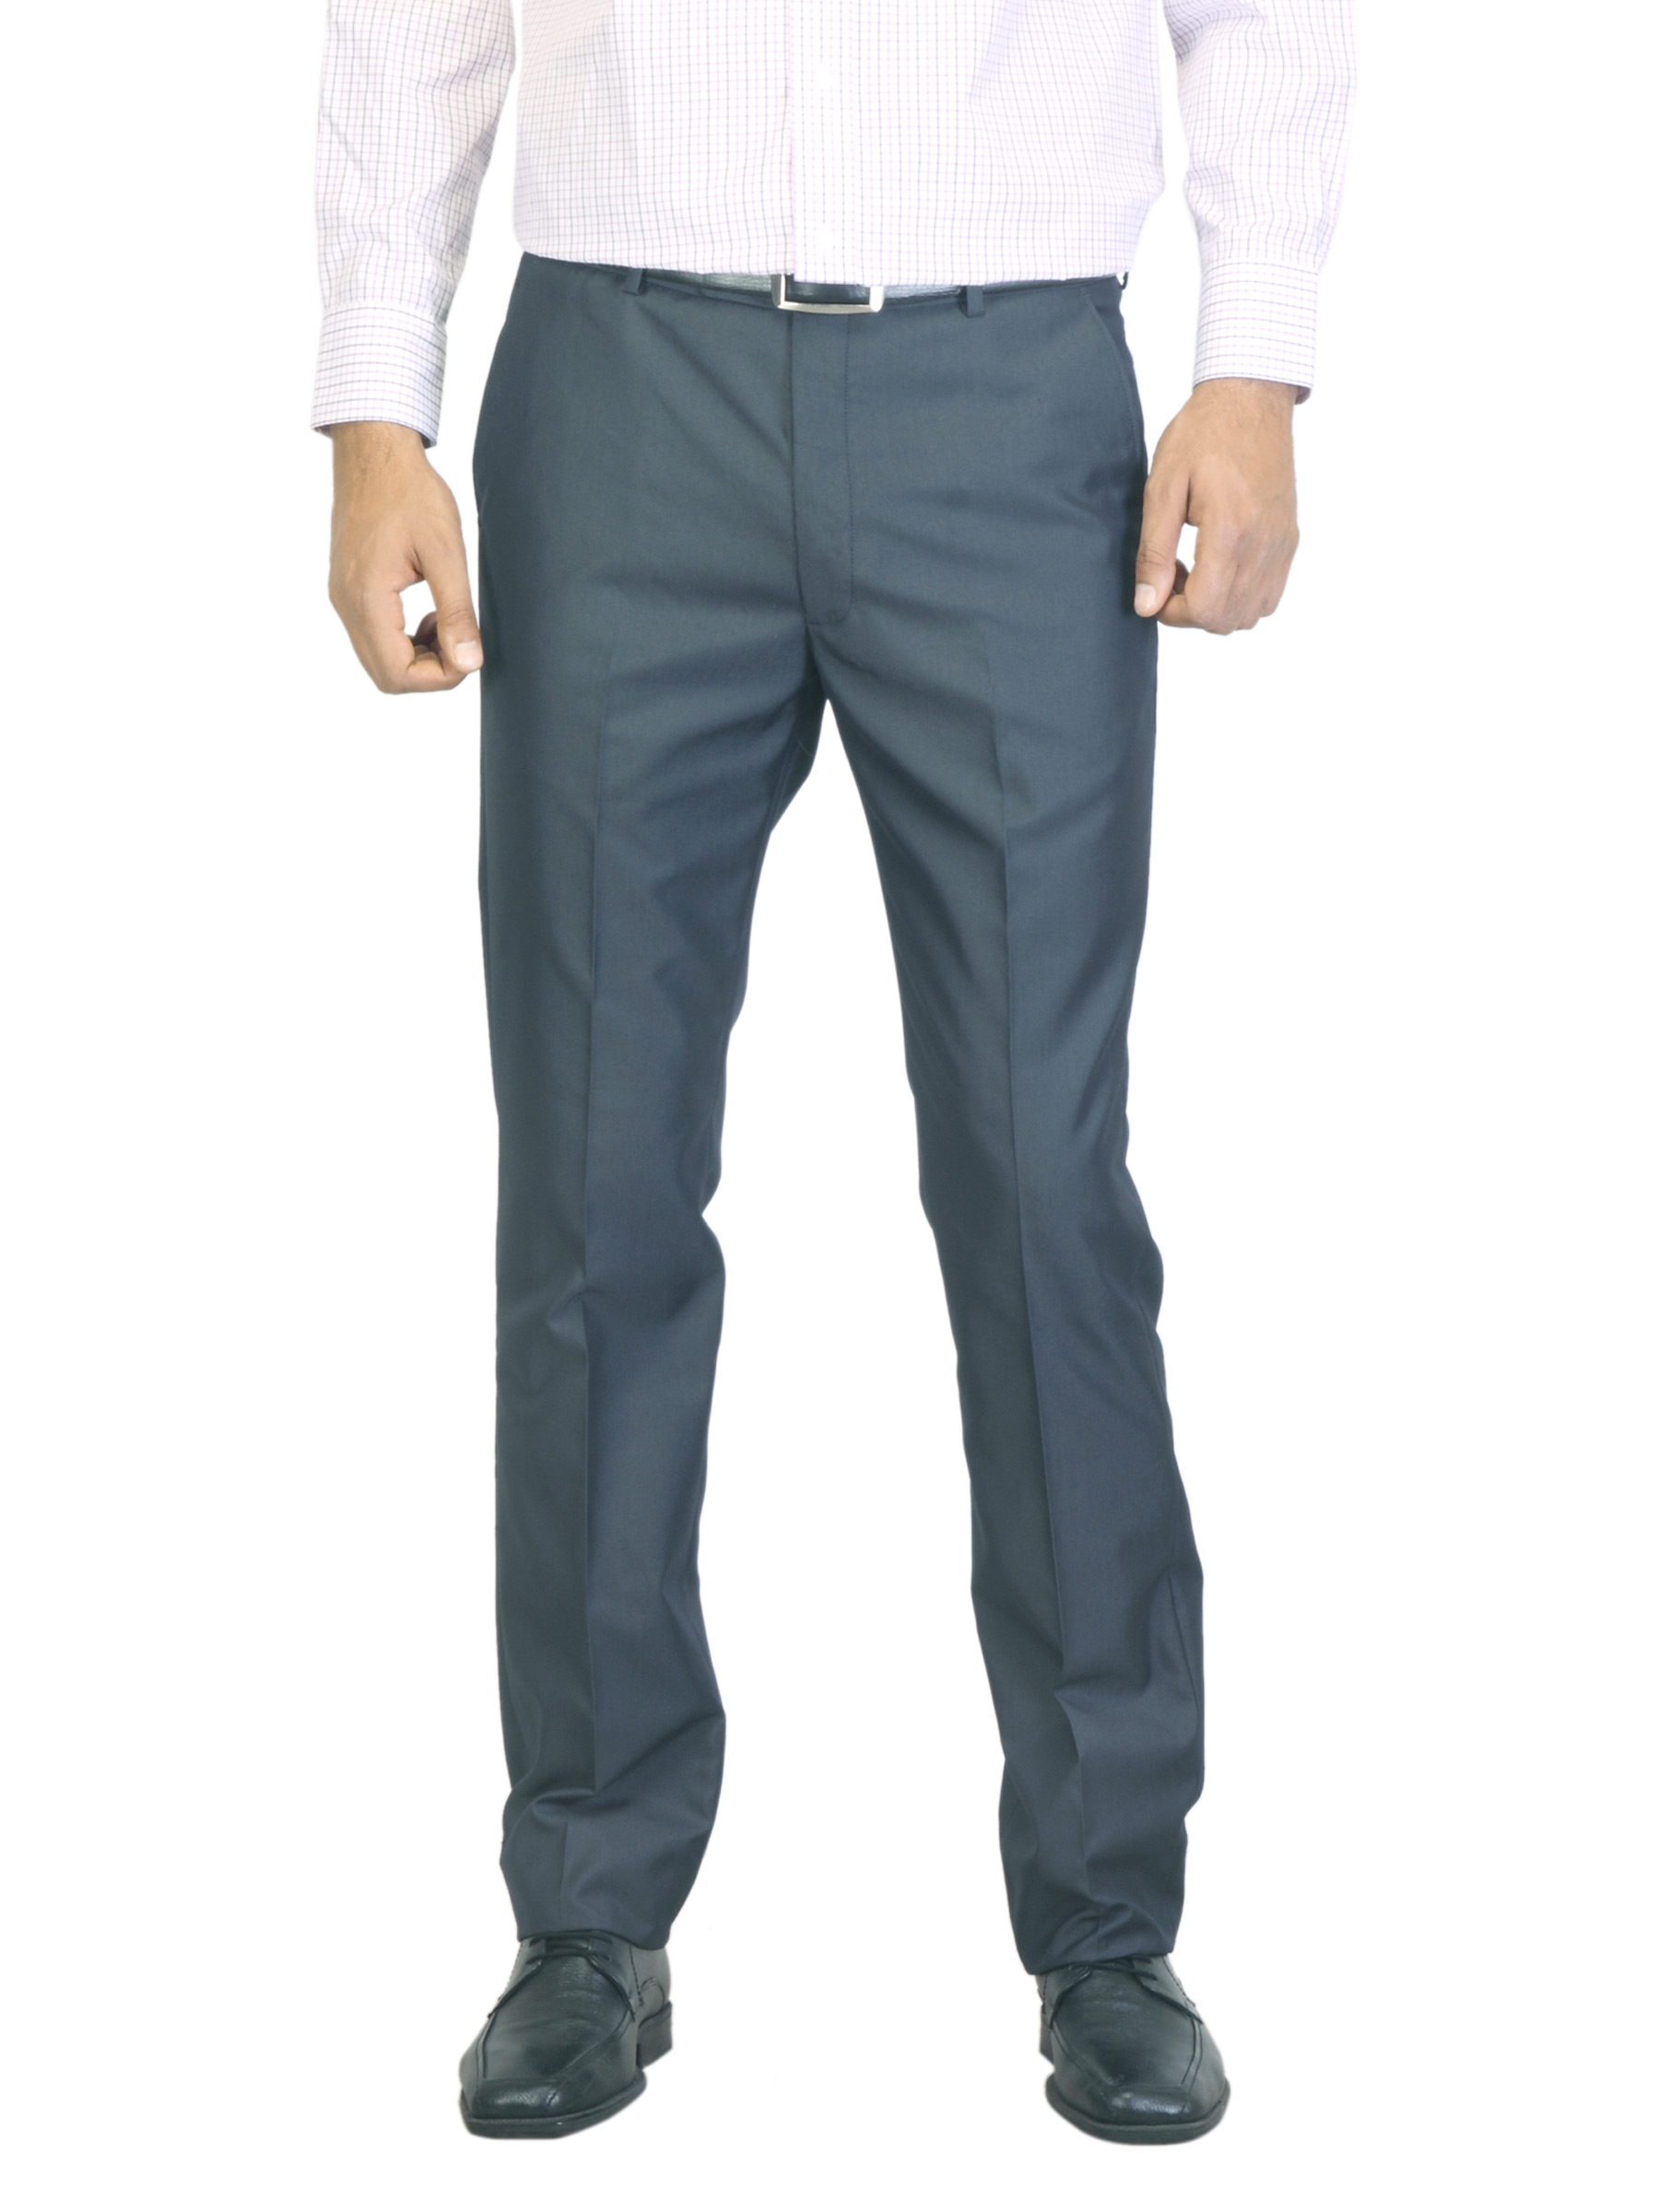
Arrow Men Navy Blue Trousers
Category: Apparel / Bottomwear / Trousers
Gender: Men
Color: Navy Blue
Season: Summer 2012
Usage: Formal